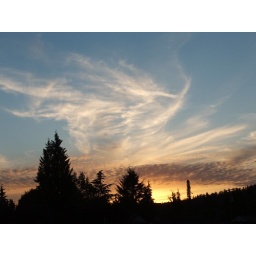
I love this riotous spray of white clouds over the setting sun.